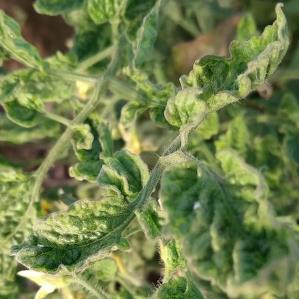
Crop: Tomato
Condition: virosis-d